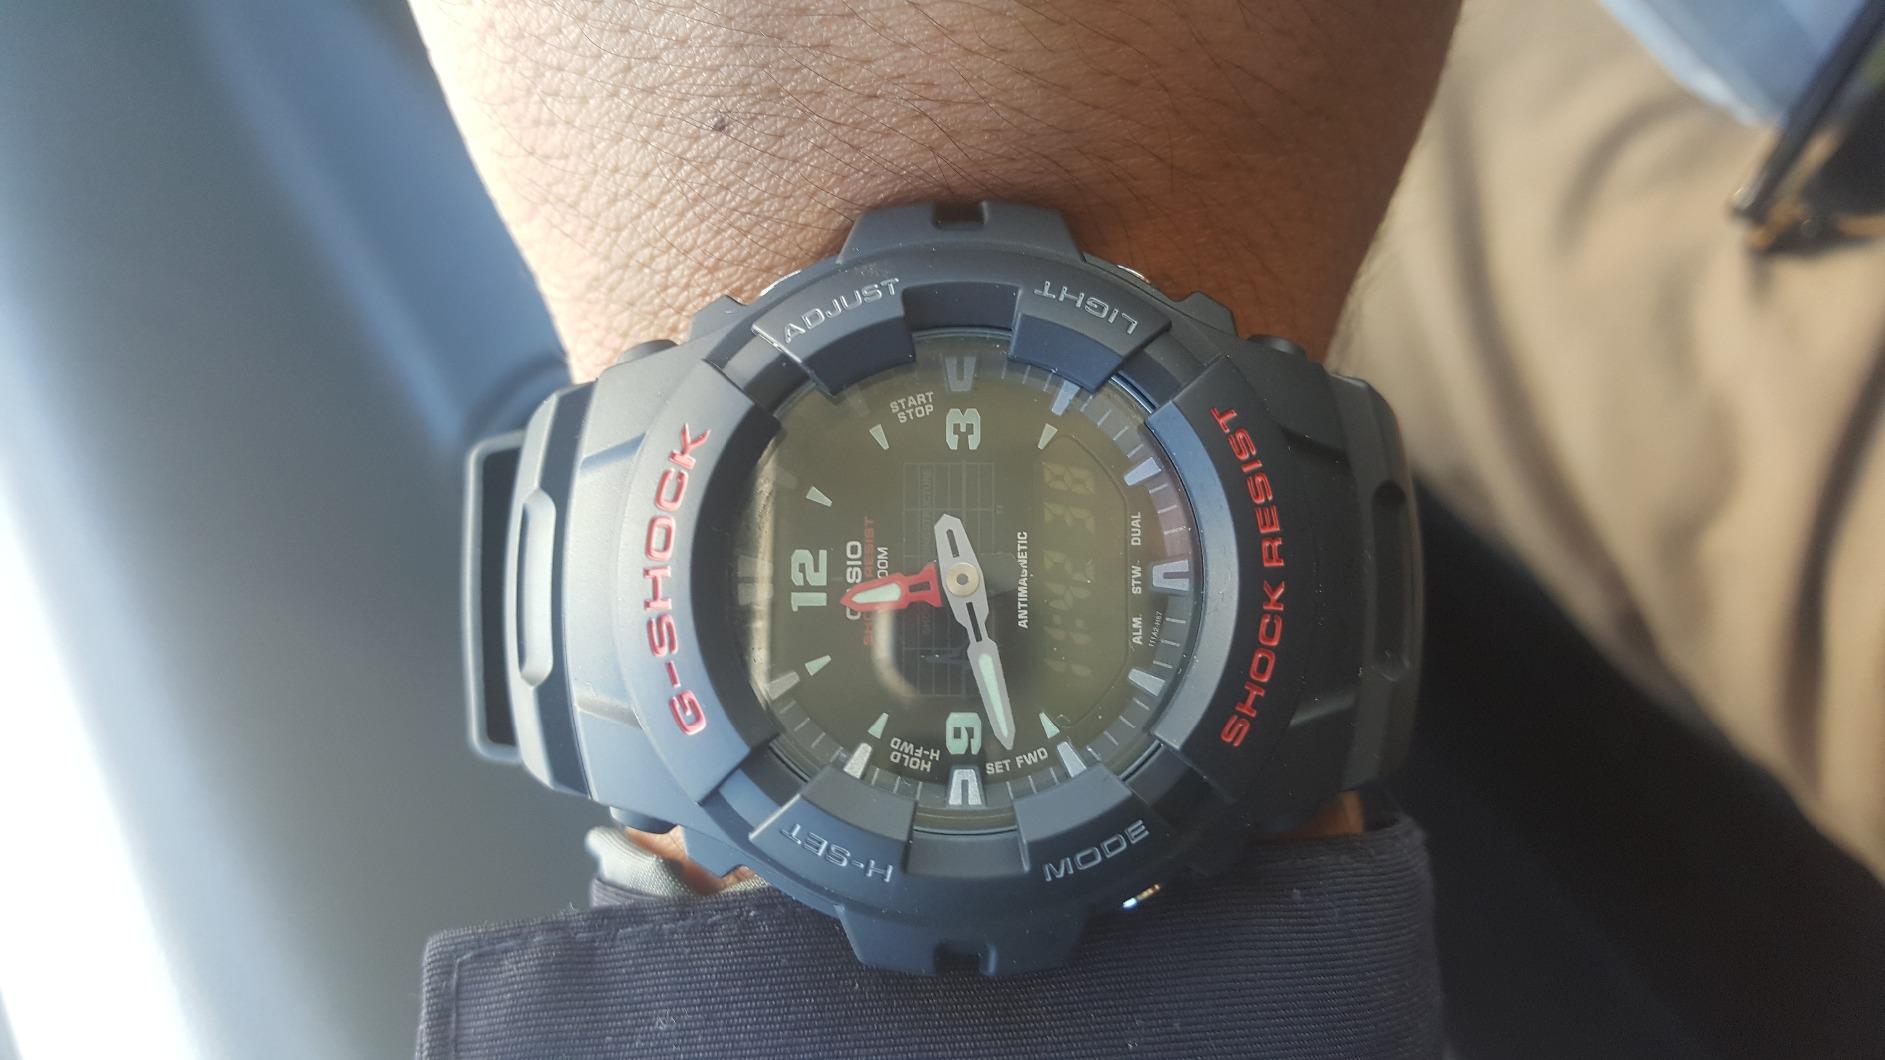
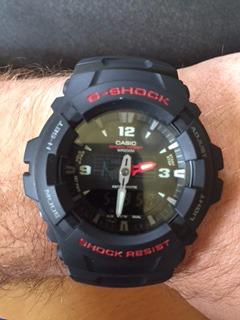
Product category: accessories_watch
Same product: yes